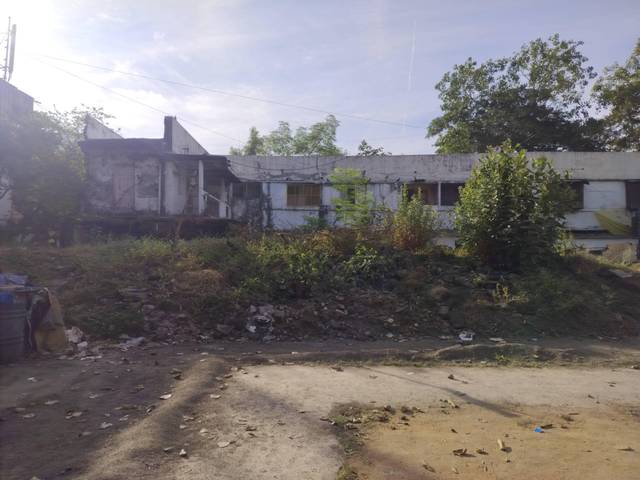
Region: India
Coordinates: 19.087, 72.897